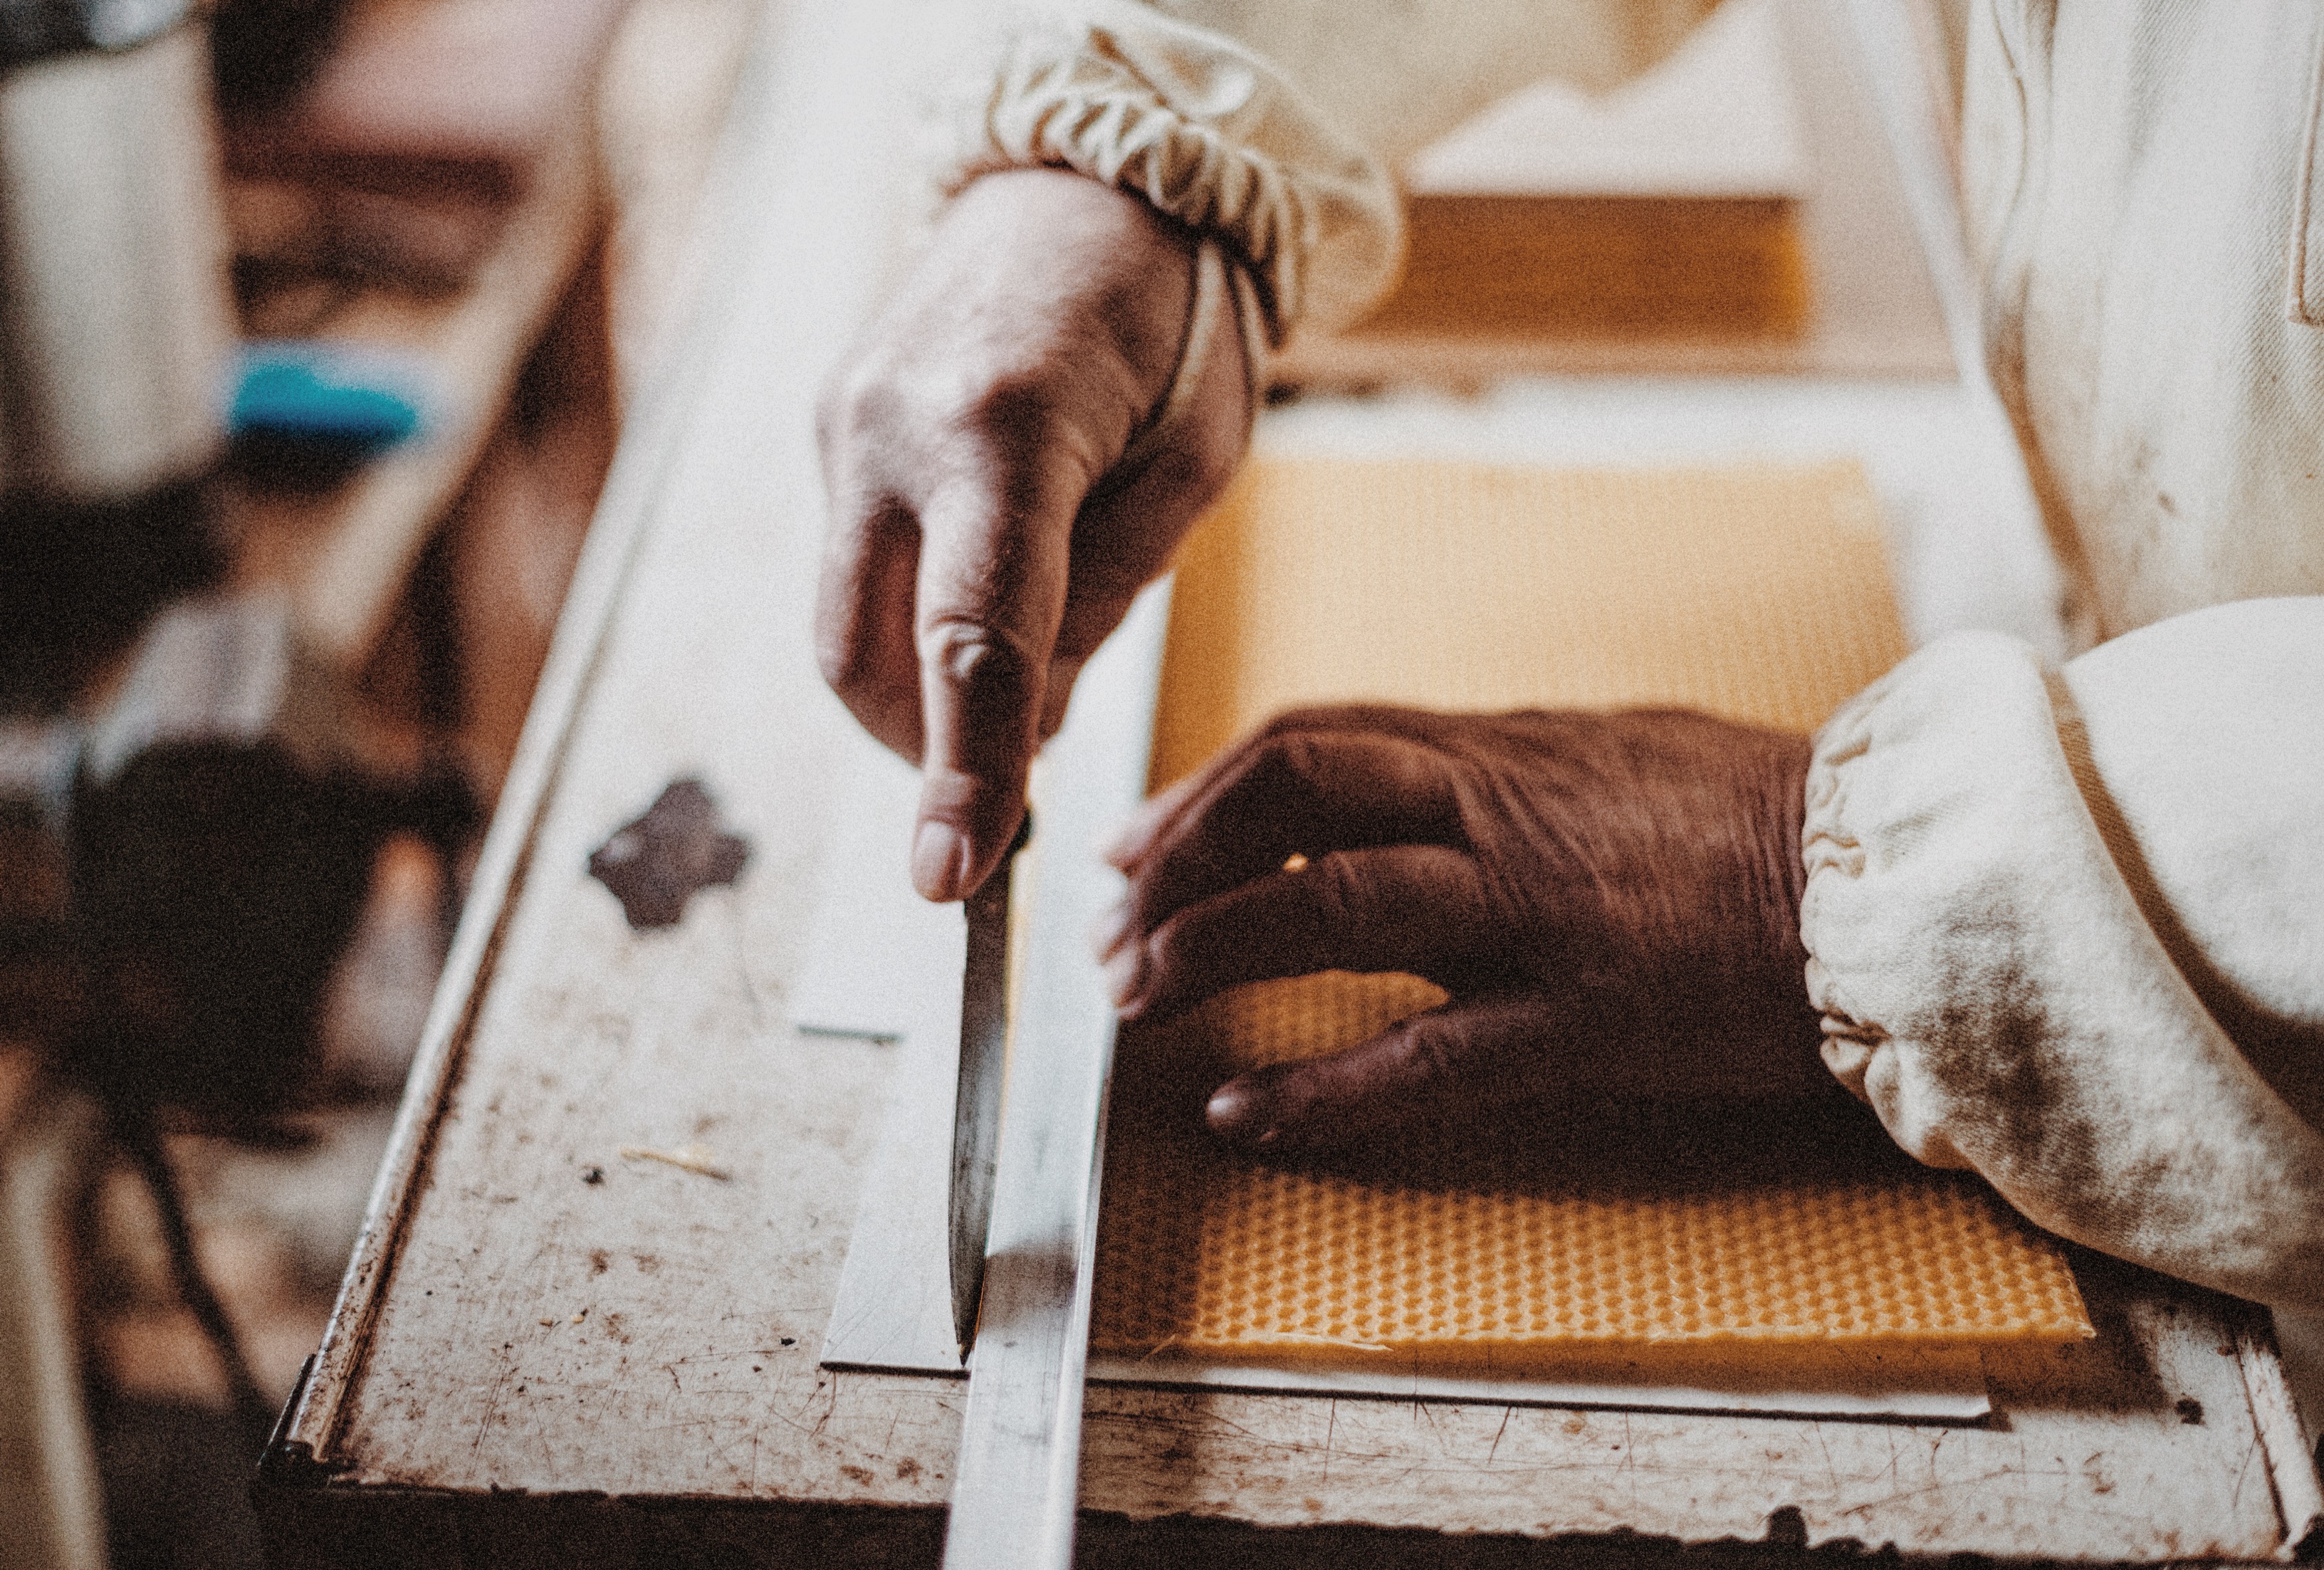
hand, working, person, wood, workshop, color, knife, cutting, art, temple, photograph, handcrafted, hand work